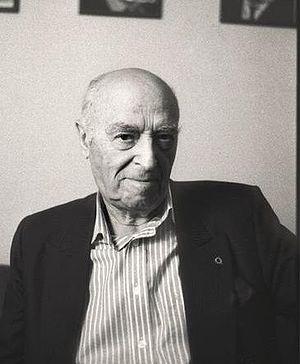
Vladimir Abramovitch Etouch, né le 6 mai 1922 à Moscou et mort le 9 mars 2019 dans la même ville, est un acteur soviétique puis russe.